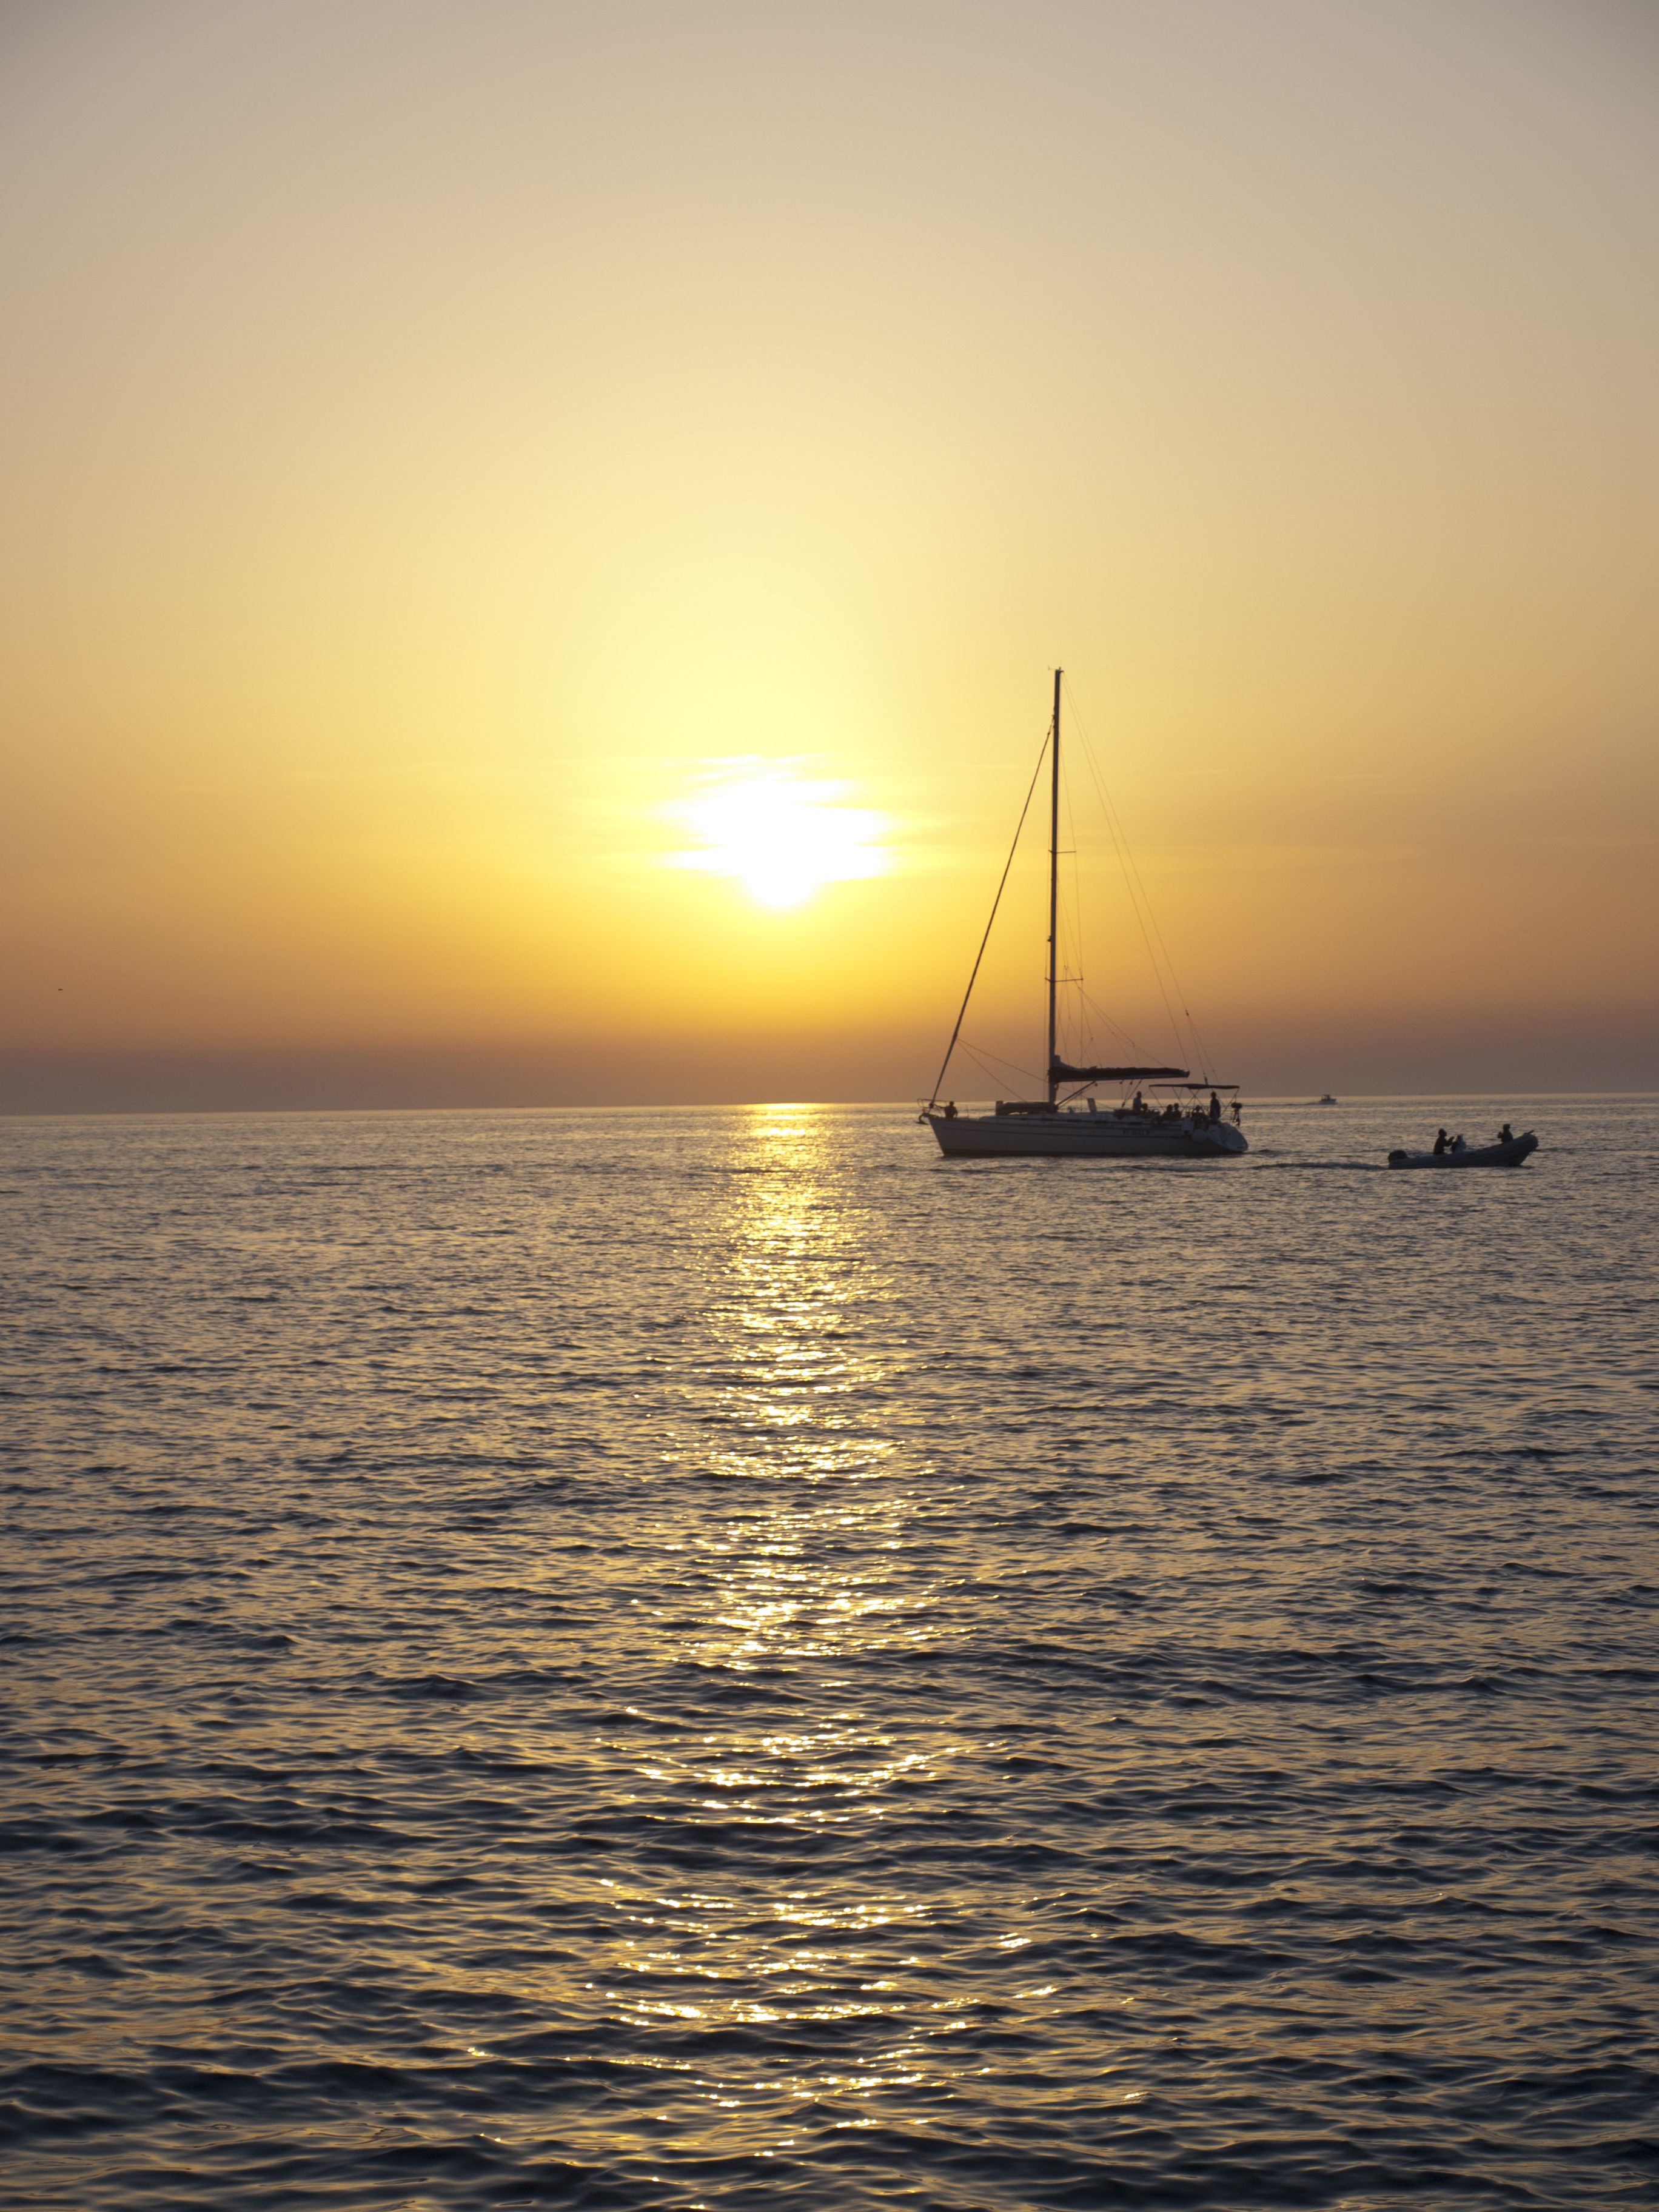
sea, coast, ocean, horizon, sunrise, sunset, boat, sunlight, morning, dawn, dusk, boot, evening, vehicle, sailing, holiday, bay, sailboat, croatia, abendstimmung